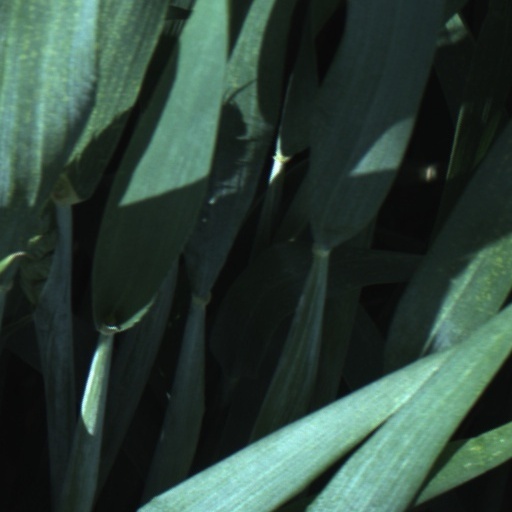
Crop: wheat